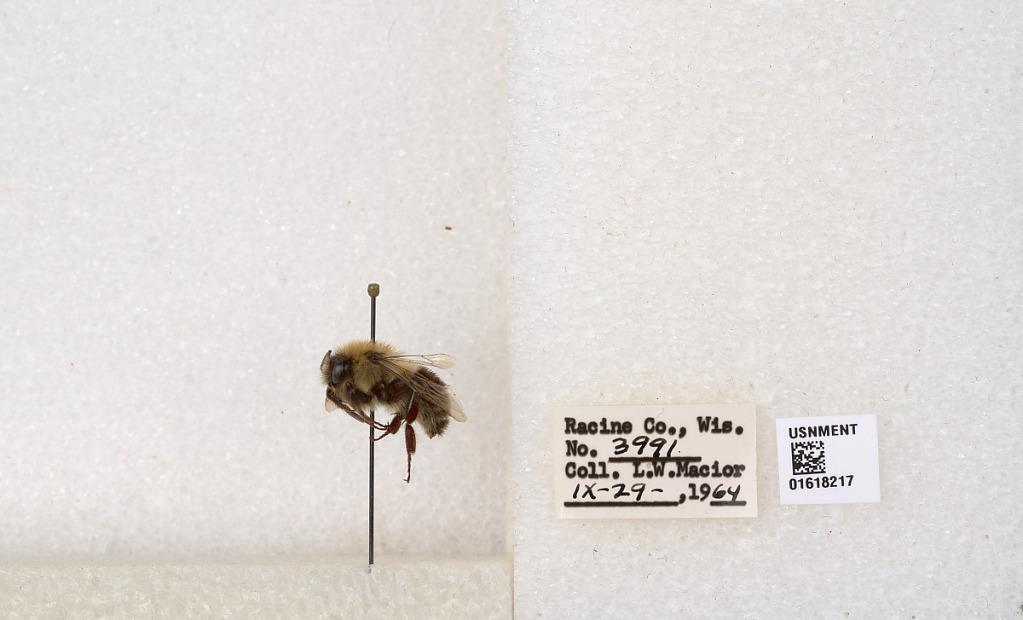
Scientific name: Bombus impatiens Cresson
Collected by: L. Macior
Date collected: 1964-9-29
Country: United States
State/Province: Wisconsin
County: Racine
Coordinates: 42.7299, -87.8123